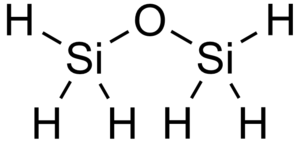
Le disiloxane est un composé chimique de formule H₃Si–O–SiH₃. Il s'agit d'un gaz incolore, éther le plus simple du silicium et analogue de l'éther méthylique.